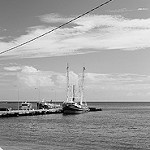
Label: B & W